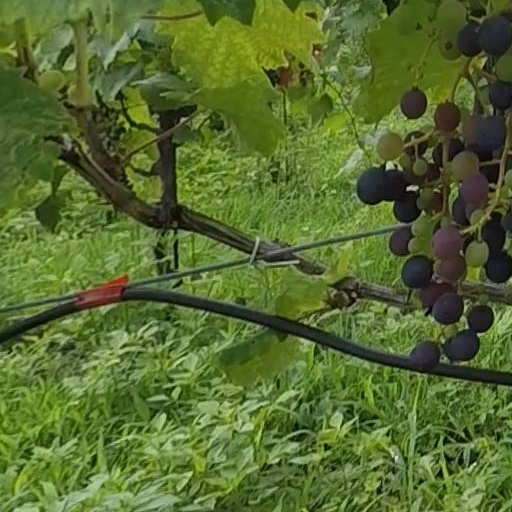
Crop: grape